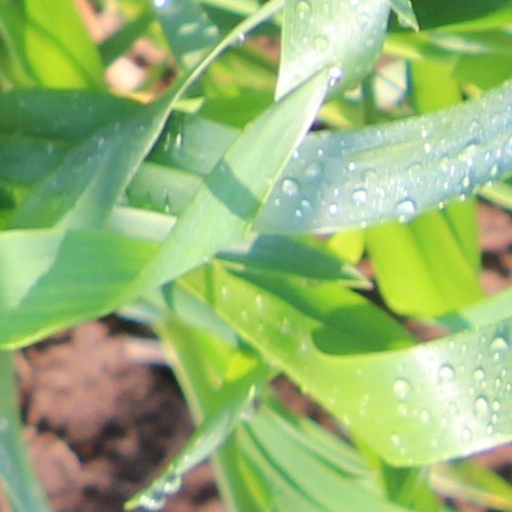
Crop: wheat